Gusle

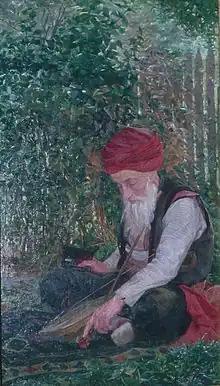
A Bosnian playing gusle, painting by Ivana Kobilca, ca. 1900.

Vuk Karadžić divided the epic songs he collected from guslars like Filip Višnjić and Tešan Podrugović into three cycles.